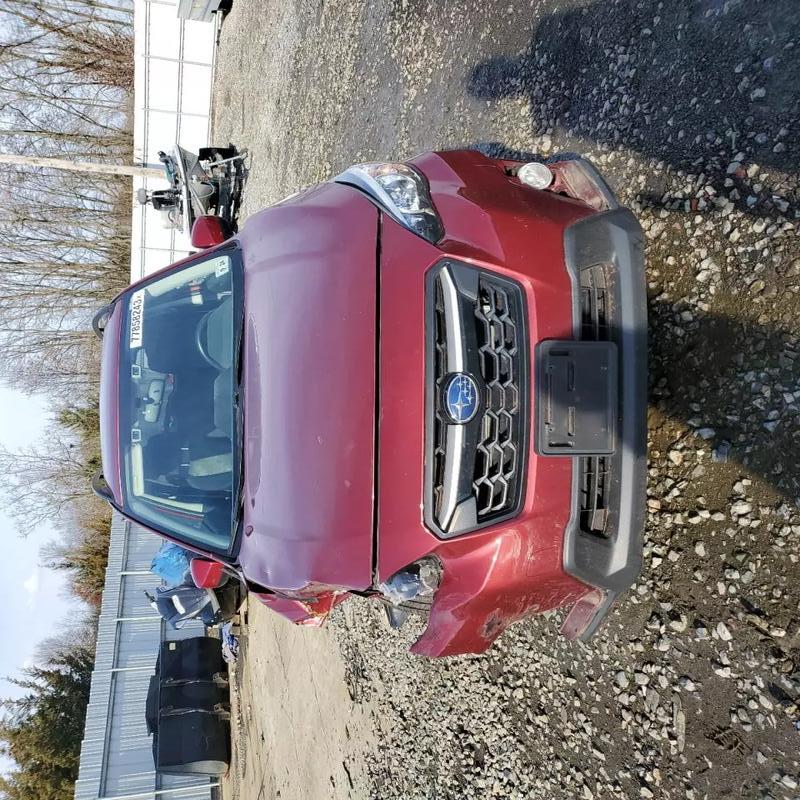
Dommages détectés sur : pare-choc avant, feu avant droit, capot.
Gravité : majeur